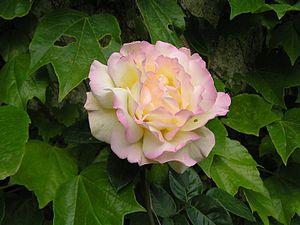
Les hybrides de thé ou rosiers à grandes fleurs constituent un groupe de cultivars de rosiers, issus du croisement de deux types de rosiers, eux-mêmes hybrides. D'une part les rosiers Thé ou rosiers à odeur de thé et, d'autre part, des hybrides remontant